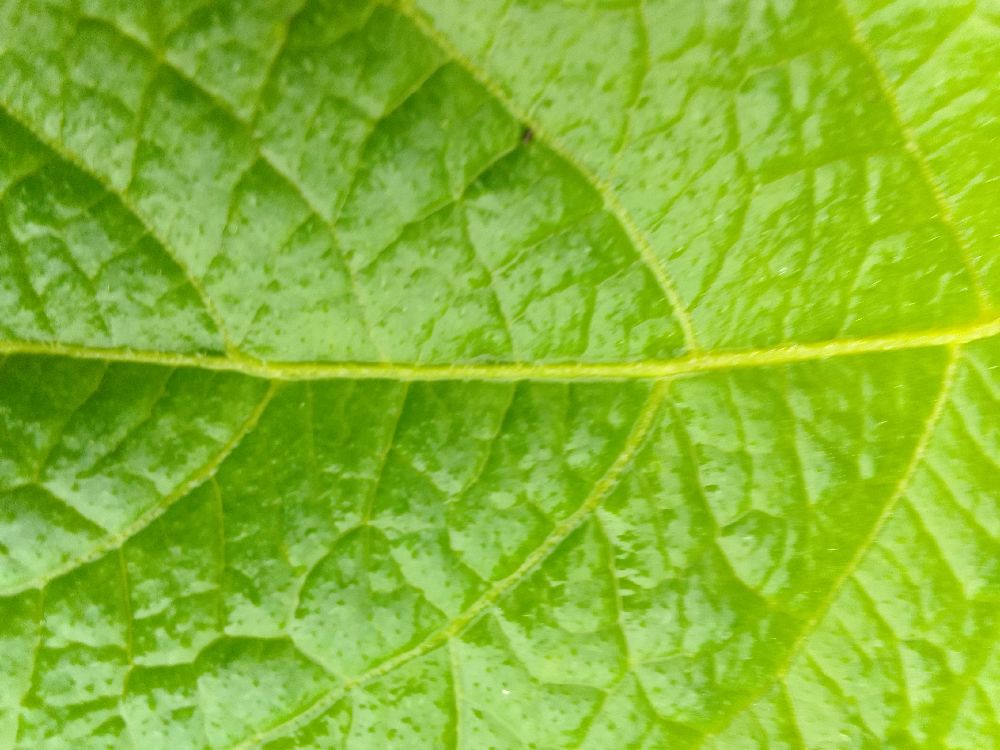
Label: Healthy